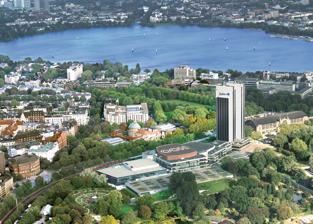
Building: Congress Center Hamburg
Country: Germany
Year built: 1973
Convention center in Hamburg, Germany Congress Center Hamburg Aerial view of convention center (c.2007) Former names Congress Centrum Hamburg (1973-2004) Address Marseiller St 20355 Hamburg , Germany Location St. Pauli Owner Hamburg Messe und Congress Construction Broke ground 5 March 1970 ( 1970-03-05 ) Opened 14 April 1973 ( 1973-04-14 ) Renovated 2017-20 Construction cost DM 100 million ( € 176 million in 2019) Congress Center Hamburg ( CCH ; formerly Congress Centrum Hamburg ) is a convention center in Hamburg , Germany , located right next to Planten un Blomen , near the Hamburg Dammtor station . It opened on 14 April 1973 as the first of its kind in Germany. Since then, it has undergone multiple expansions and renovations, including a complete overhaul in 2017. In addition to conventions, it also hosts concerts, and has attracted artists such as Queen and ABBA . It has an attached hotel, the Radisson Blu Hotel Hamburg . History Congress Center Hamburg in 1973. The CCH was the first convention center in Germany. The government of Hamburg, including then-mayor Herbert Weichmann planned the center to promote tourism, being designed to attract the then-new concept of convention-goers. It was initially planned to be built in the Karolinenviertel neighbourhood, but this was rejected as it would lead to the destruction of extant buildings; instead, it was built in Planten un Blomen . The opening ceremony took place on 14 April 1973 with 3000 attendees, but the operators of the speaker system were absent, leading to "two hours of noise". The original design was criticised as a "bunker", but its relative lack of windows was liked by military representatives during the Cold War as they were afraid of spies. After the building was opened, it was expanded multiple times to increase its capacity. Initially, this was controversial as the space intruded on the adjacent park. In 2000, the foyer and restaurant annex was overhauled, and in 2006, Hall H was opened, adding a roof garden to the complex. A contest to overhaul the CCH was undertaken in 2014, which was won by Tim Hupe Architects; it was initially projected to cost 194 million euros. In 2017, it was discovered that the center was contaminated with polychlorinated biphenyls and asbestos , necessitating further work. The renovation involved adding capacity to the building and overhauling much of the rooms. Although many parts were completely renovated, the heritage-listed brick walls of the main theater and aluminium "jug lights" were retained.  The old foyer was replaced with a new multi-storey one with large glass windows that contains the largest pendant light in the world. A passage was added parallel to the halls to allow different users to occupy them concurrently. The renovated center opened in 2022, at an increased cost of 297 million euros, caused by the asbestos contamination and COVID-19 pandemic . Events The CCH post-renovation, with the sign changed to CCC for the Chaos Communication Conference . The CCH has hosted multiple back-to-back years of the Chaos Communication Conference and Eurofurence . It has also been home to many political party conferences, including speeches by Helmut Kohl , Angela Merkel , Willy Brandt , and Helmut Schmidt . In addition to trade congresses and conventions, it has also hosted concerts by Queen , ABBA , Hans Zimmer , and Deep Purple . Udo Jürgens had a bathtub installed in one of the cloakrooms, as he did not like showering. Location and capacities The CCH is near the Planten un Blomen , the University of Hamburg , and the Hamburg Dammtor station . It is directly connected to the Radisson Blu Hotel Hamburg , which was opened in 1973 and renovated in 2009. The building has a total capacity of 105,000 square metres (126,000 sq yd), has over 50 rooms, and accommodates up to 12,000 people. The perennial roof garden on the top of Hall H is the largest in Europe. Venue configurations/capacities Venue Capacity Hall 1 2,680 Hall 3 1,910 Hall 4 672 Hall G 1,058 Hall X 1,338 Hall Y 1,338 Hall Z 820 Hall H 6,930 The center is operated by Hamburg Messe und Congress , which also operates the Hamburg Messe . See also Hamburg Messe References